Håkon Mjåset Johansen

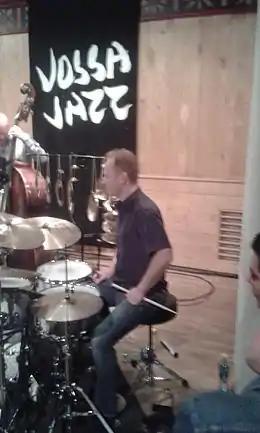
Johansen with Eivind Austad Trio at Vossajazz 2016.

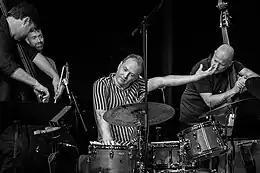
With Supersonic-Orchestra at Jazz Nights Festival, Denmark 2022.

Johansen was educated on the Jazz program at "Trondheim Musikkonservatorium", where he and fellow students established the band Urban Connection in 1996 and Come Shine (1999–2003). He also plays with a series of other bands and participates on many recordings.